2025 Pensacola 150

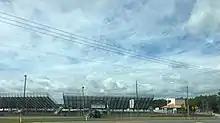
Five Flags Speedway, the track where the race was held.

Five Flags Speedway is a half-mile (0.8 km) paved oval racetrack in Pensacola, Florida. It opened in 1953 and is located on Pine Forest Road. It is christened after the nickname of Pensacola—"City of Five Flags."